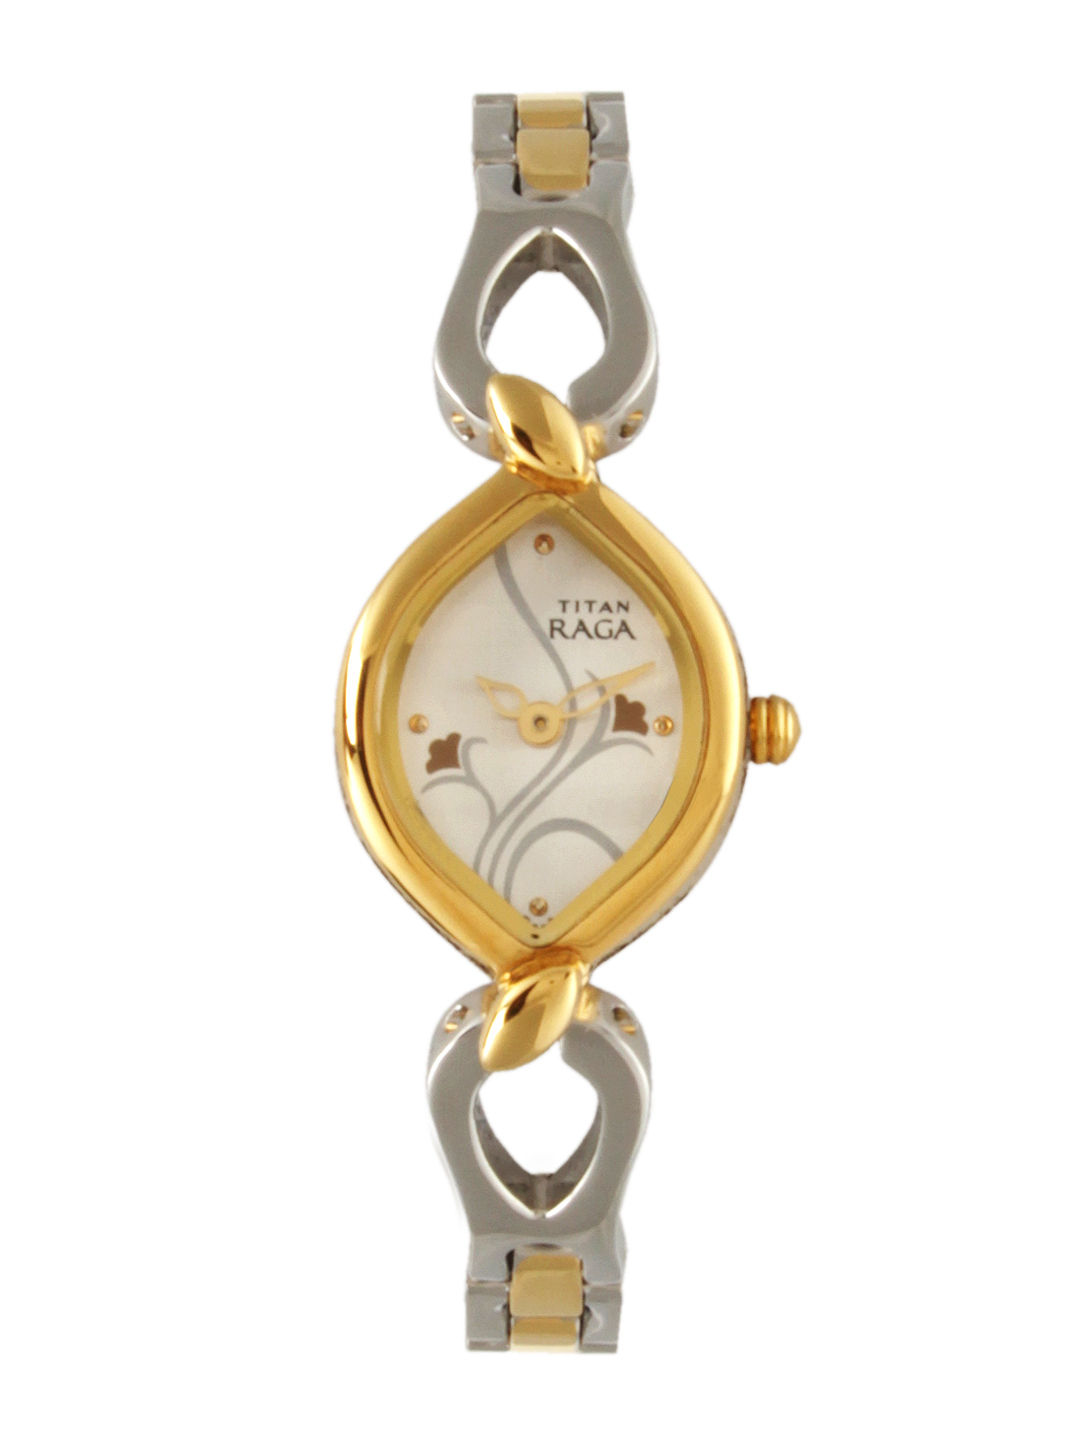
Titan Women Silver Dial Watch
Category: Accessories / Watches / Watches
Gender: Women
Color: Silver
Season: Winter 2016
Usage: Casual